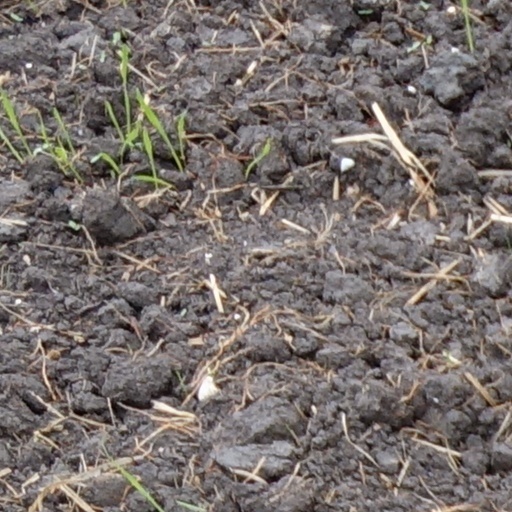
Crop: wheat